ADGB Trade Union School

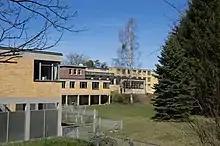
ADGB Trade Union School in 2016

On 2 May 1933 the building was confiscated by the Nazis. Until the end of World War II it was used by the Reich Leadership School, for training leaders of the SS (Schutzstaffel), SD (Sicherheitsdienst) and Gestapo.